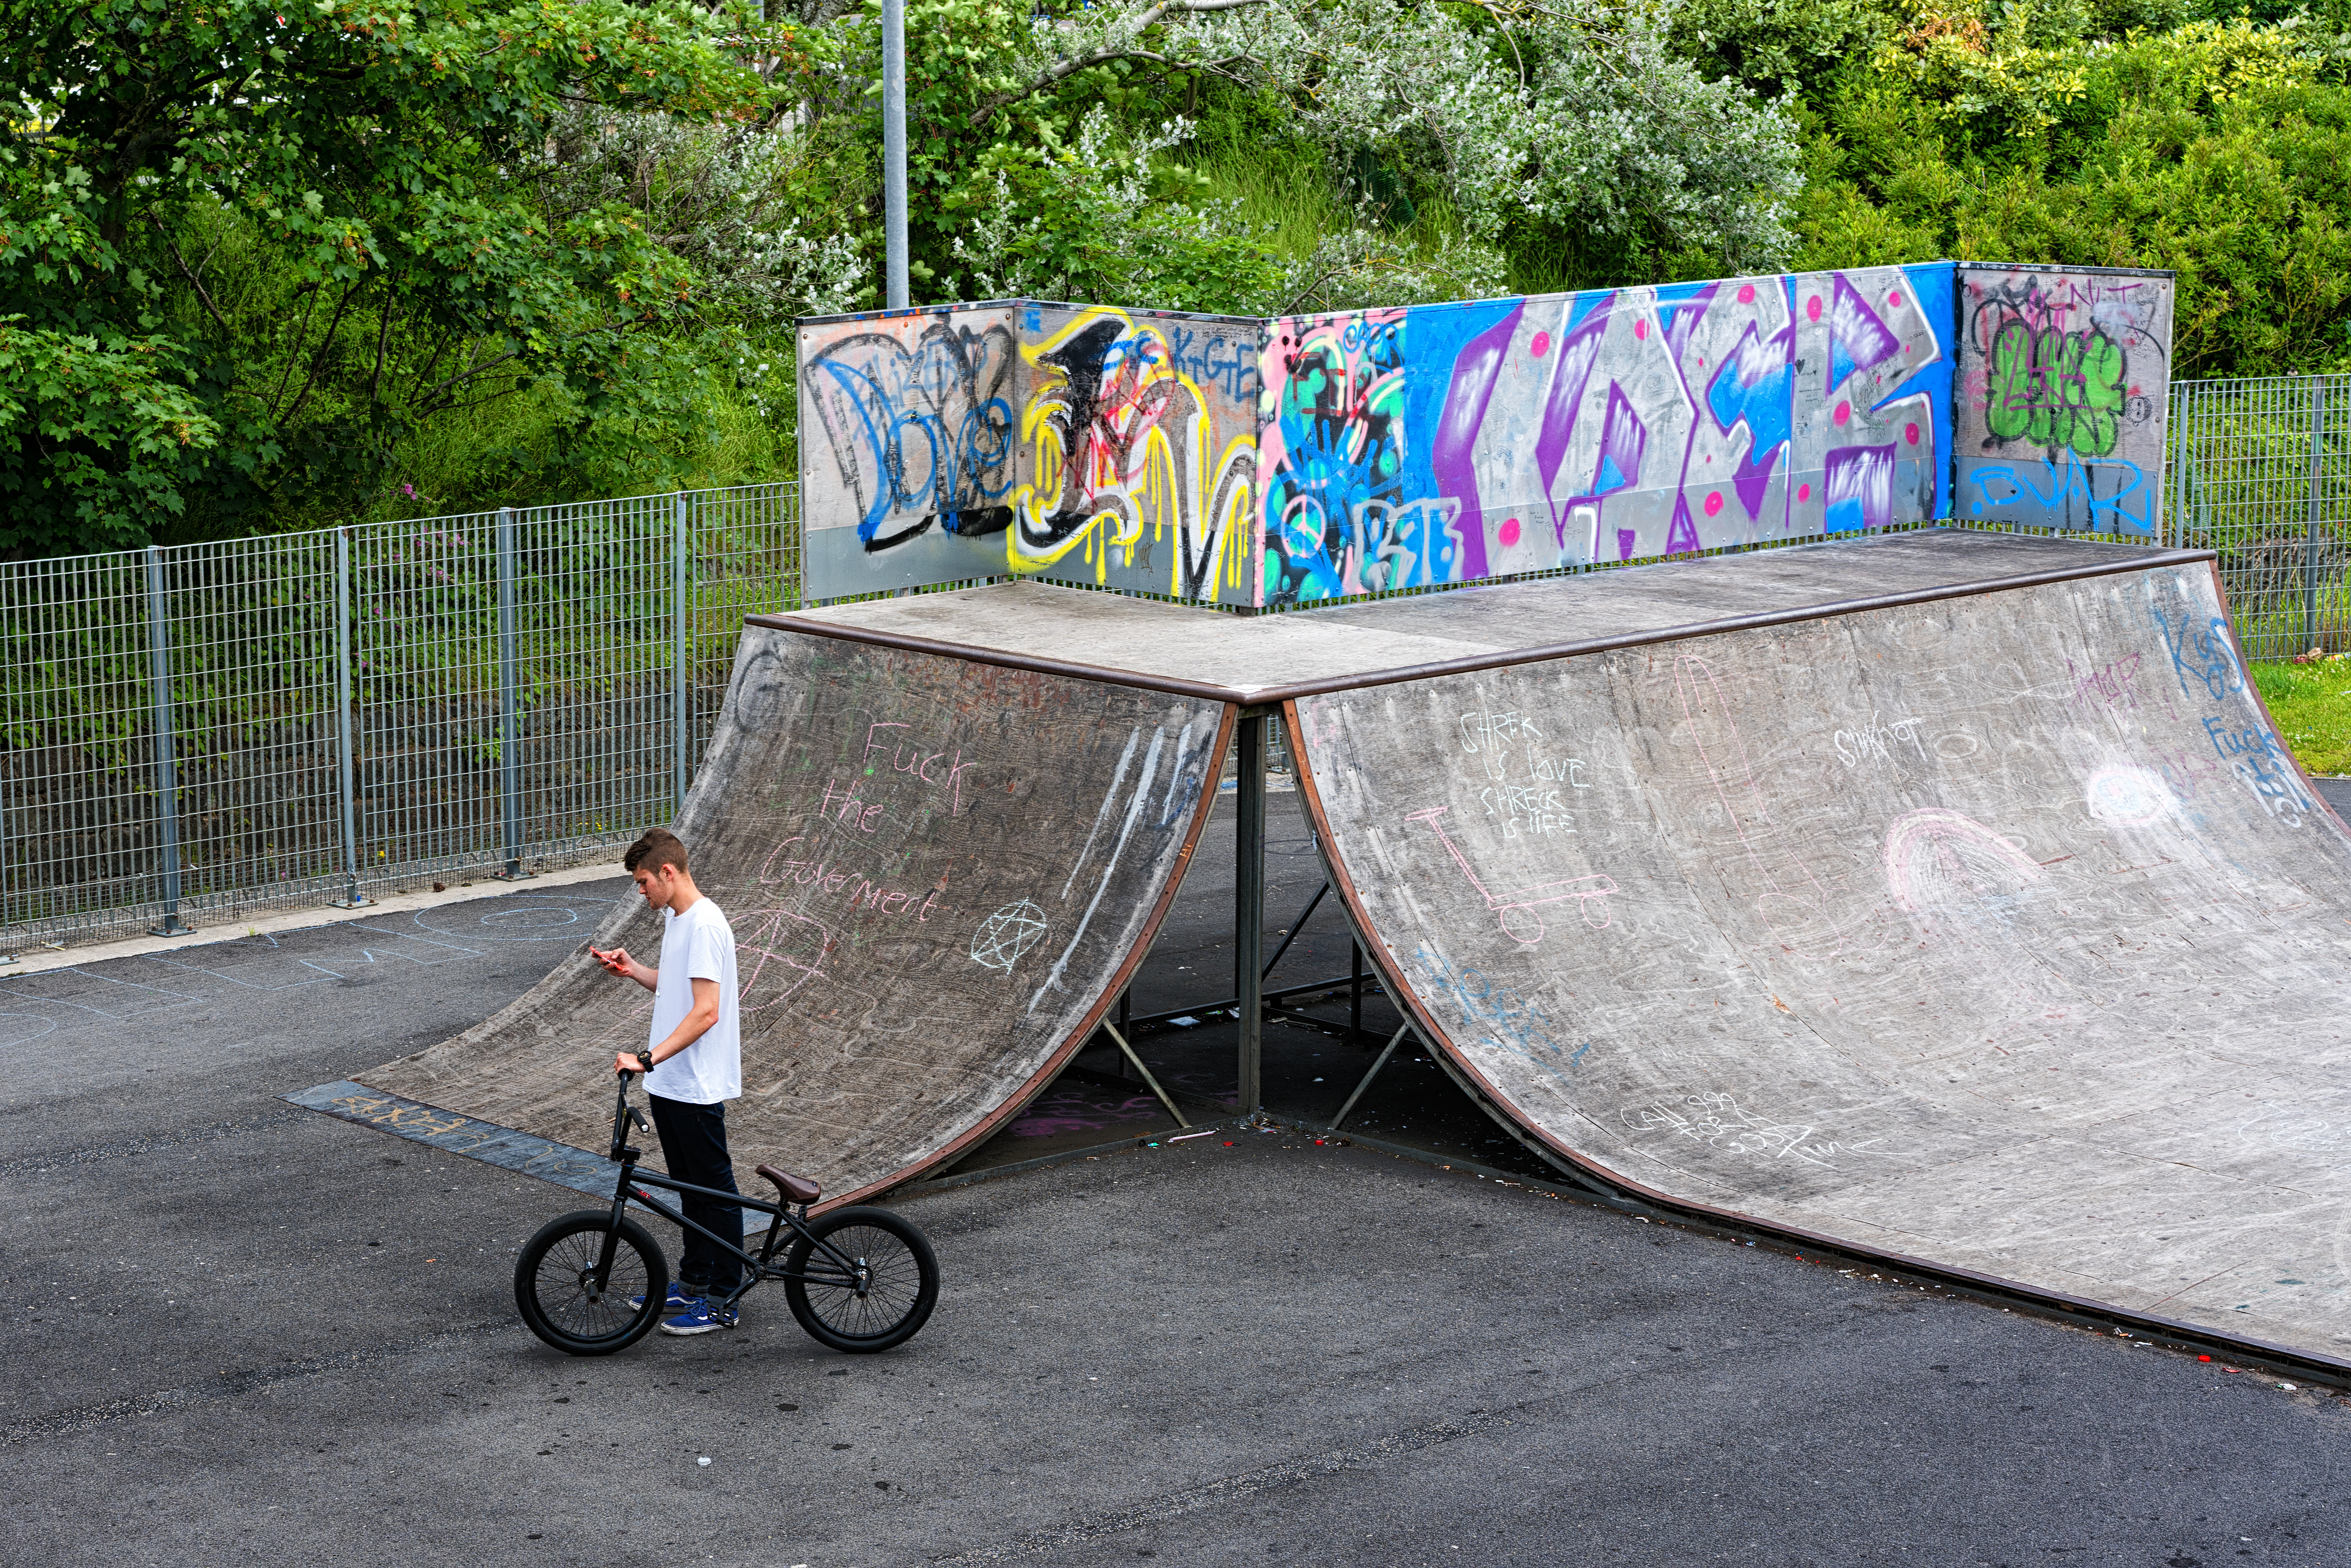
street, boy, bicycle, vehicle, leisure, cycle, sports equipment, photos, uk, streetphotography, england, places, 2015, 20160630, merseyside, objects, southport, spelling, cycle sport, bicycle motocross